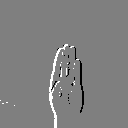
ASL letter: b